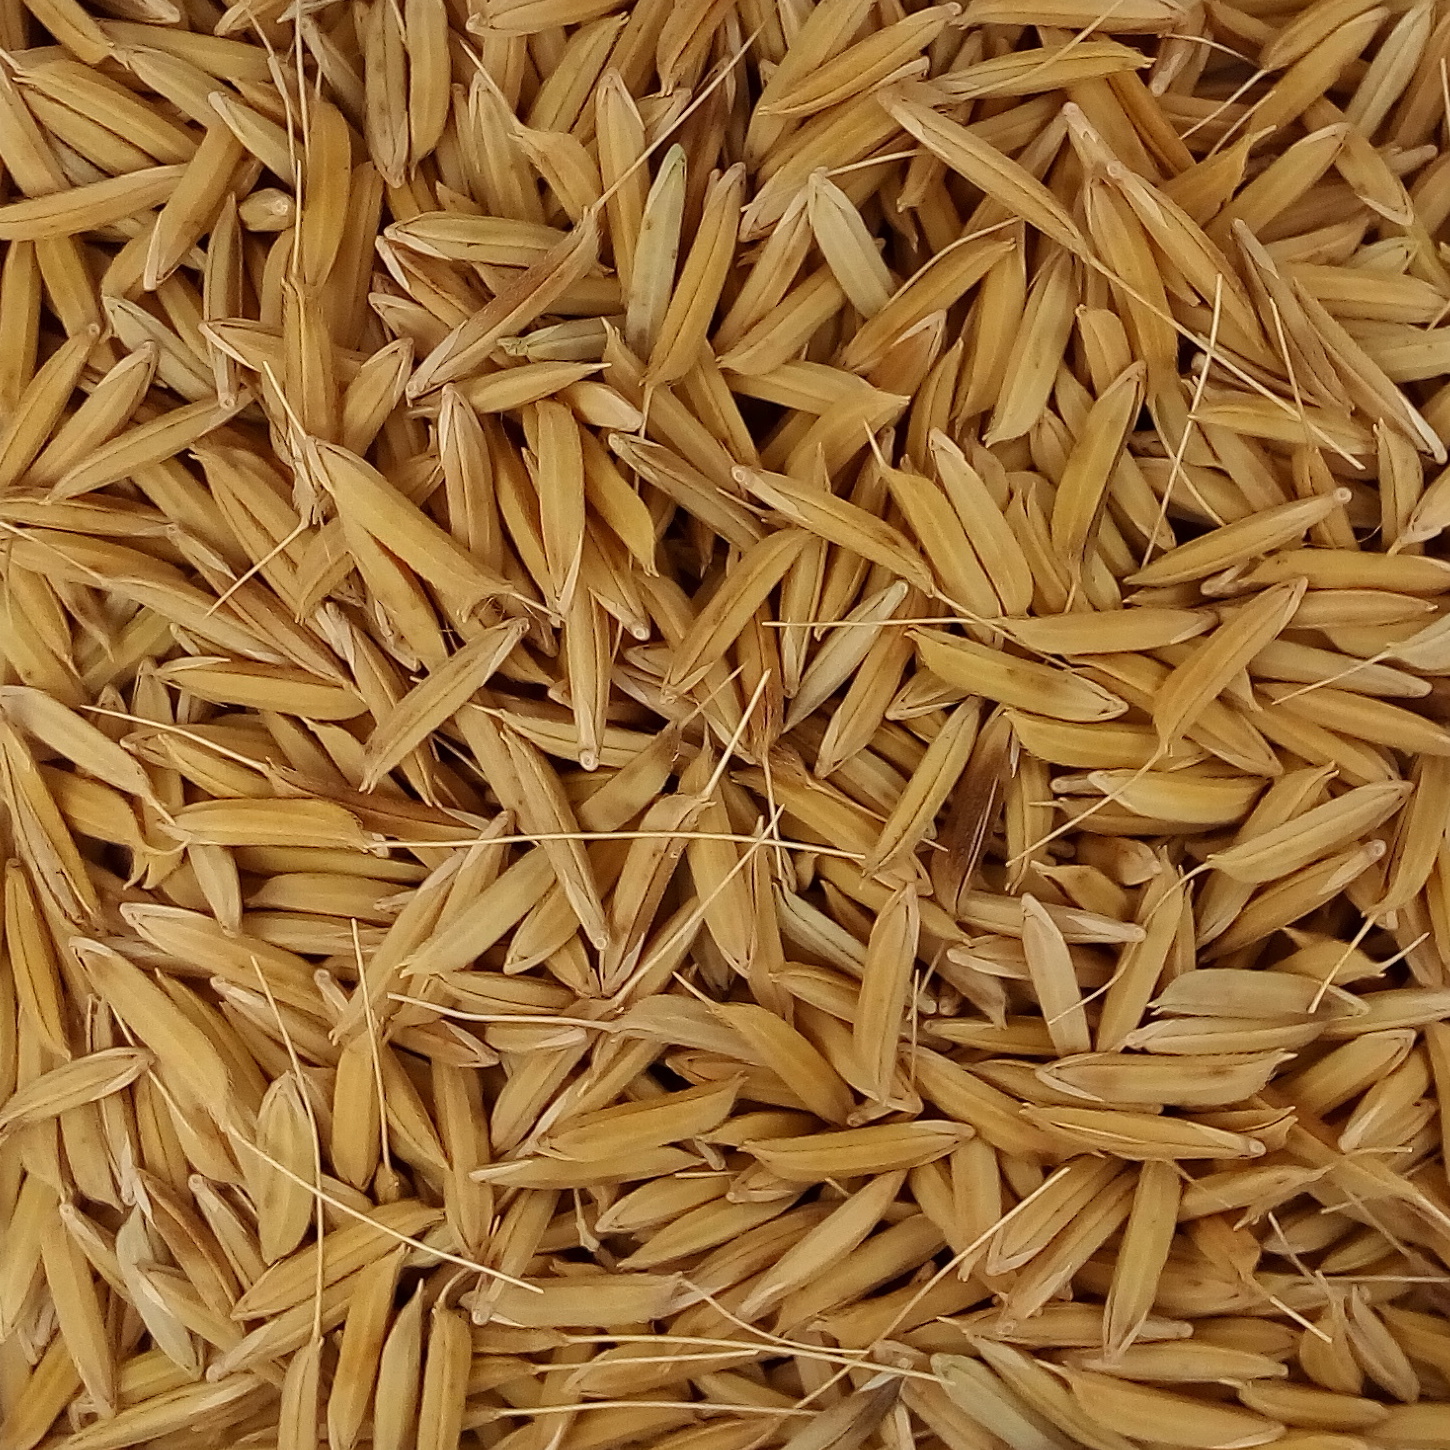
Rice seed variety: 1728